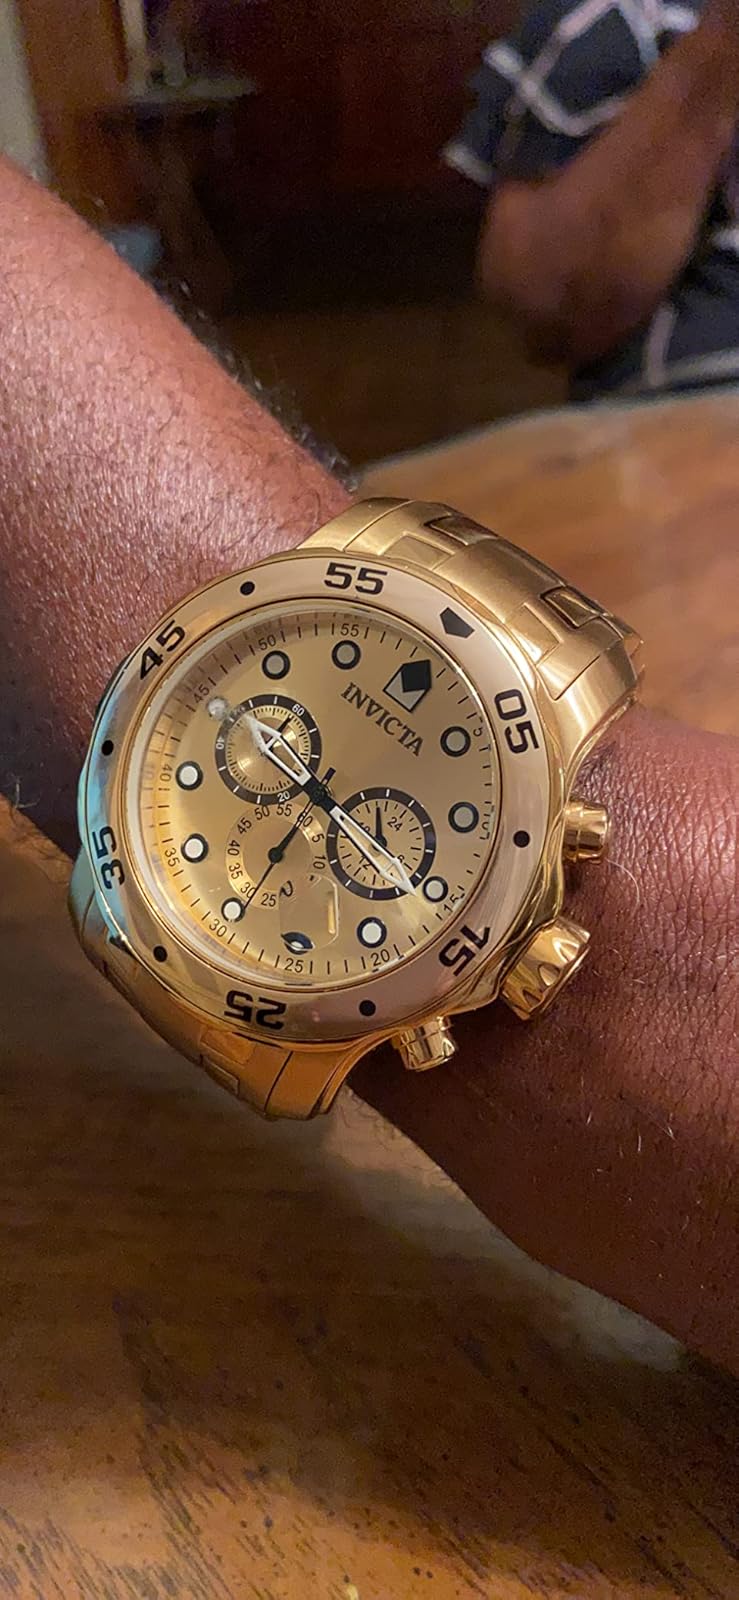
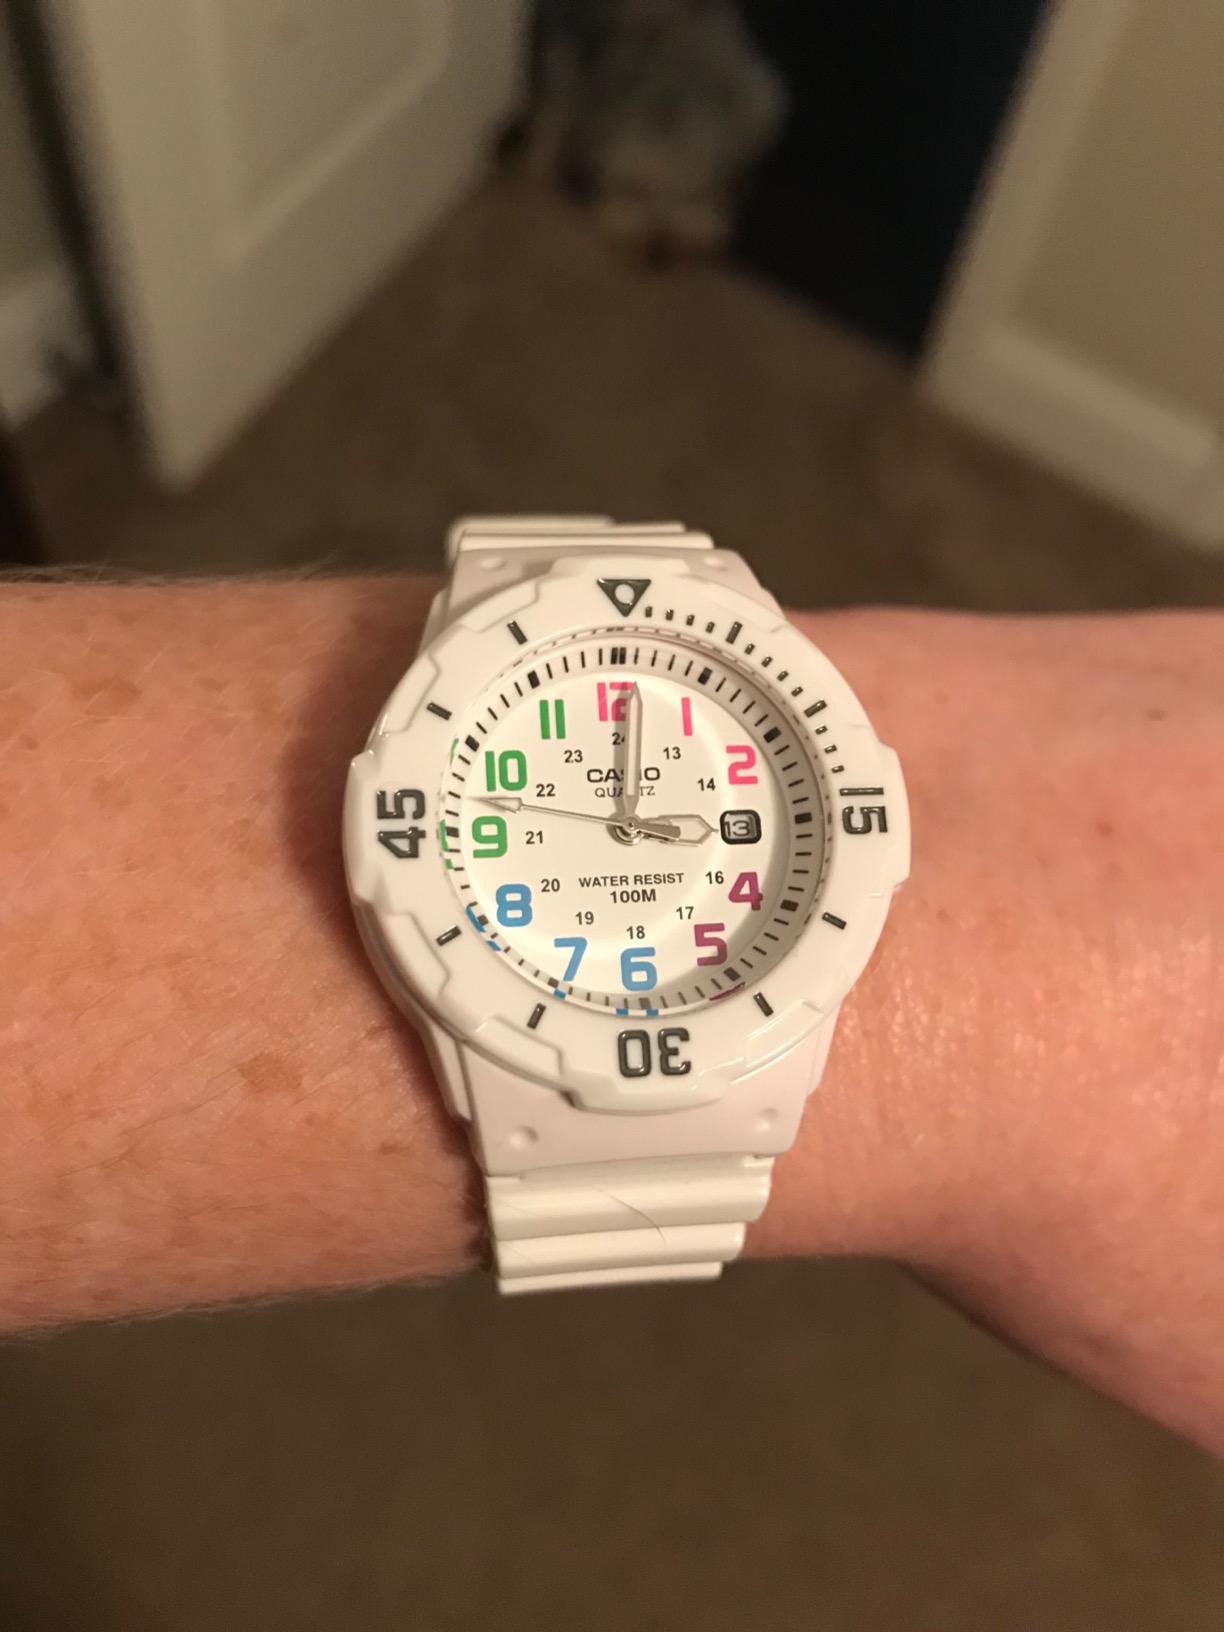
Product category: accessories_watch
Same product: no